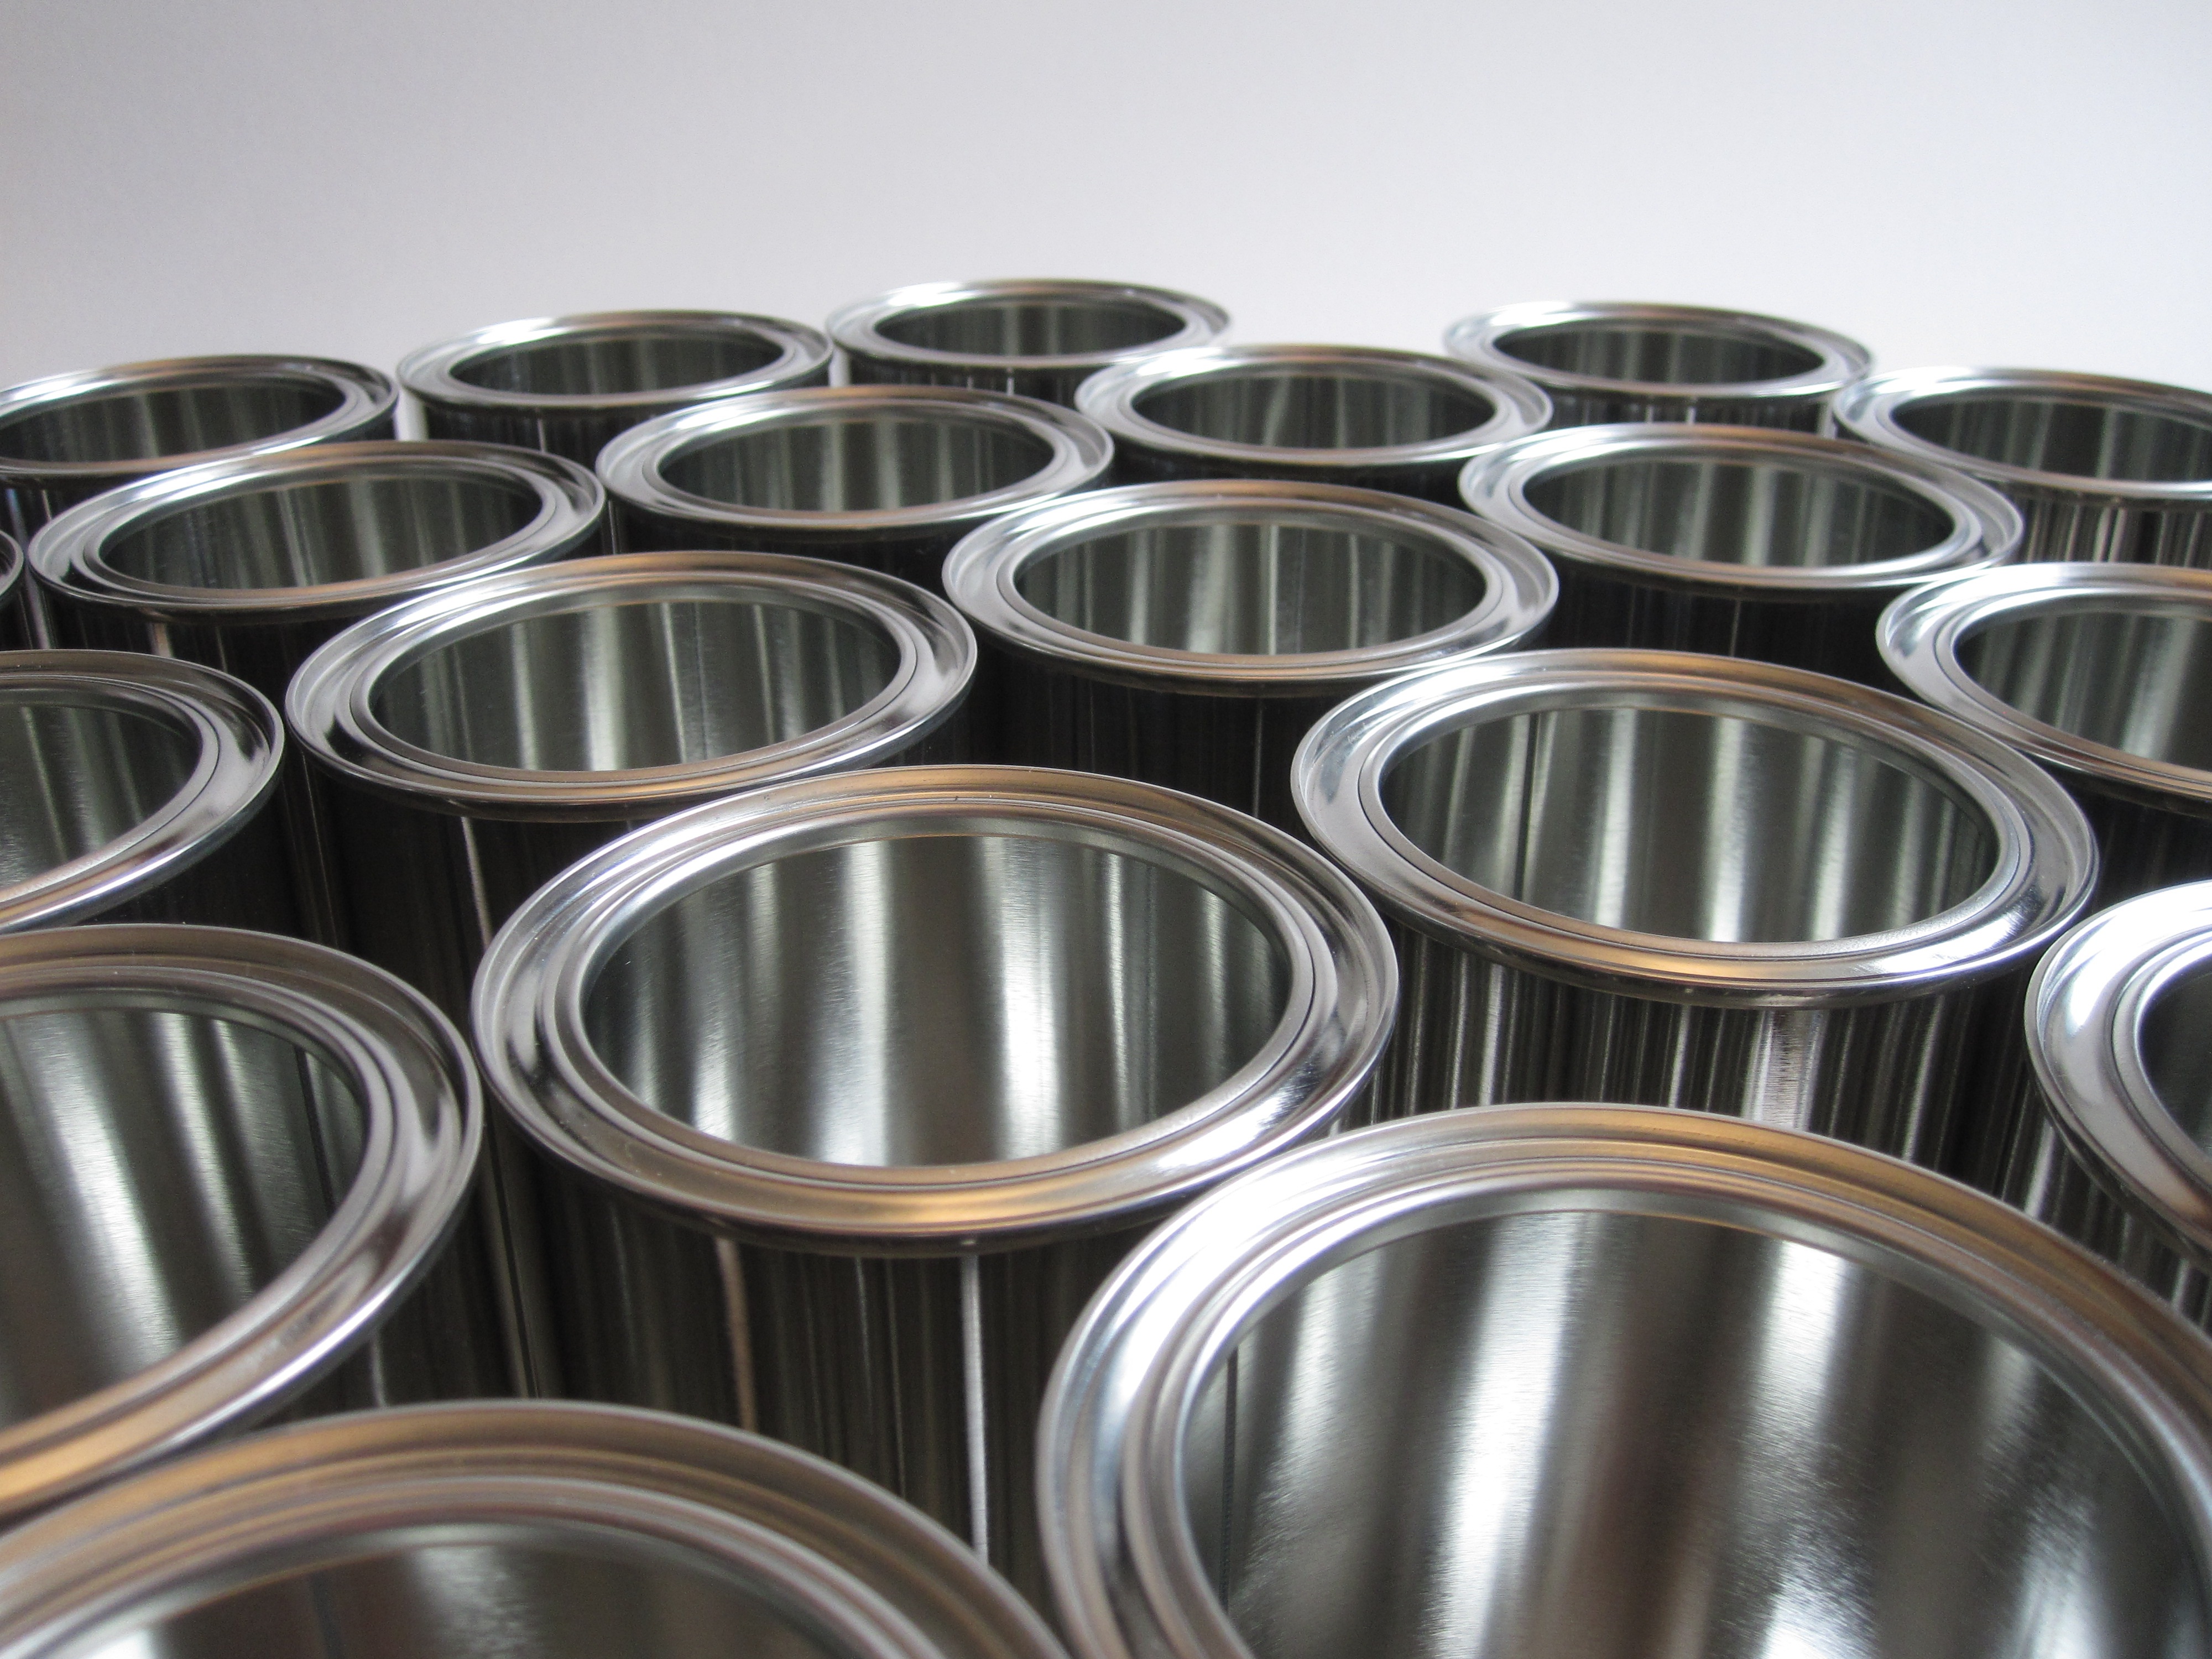
white, wheel, metal, paper, material, sheet, product, silver, container, rim, cans, glance, tin, plastic wrap, aluminum can